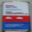
Label: can